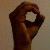
The image shows a hand gesture representing the letter 'O' in Indian Sign Language.